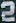
Number: 2